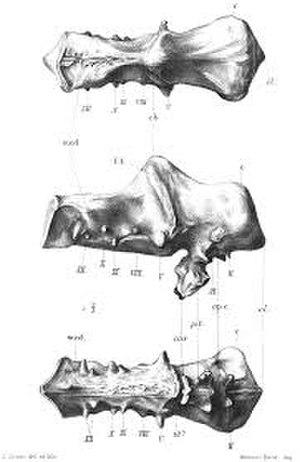
Les Ankylopollexia forment un clade éteint de dinosaures ornithischiens qui vivaient du Jurassique supérieur au Crétacé supérieur. Il s'agit d'un clade dérivé d'ornithopodes iguanodontiens et contient le sous-groupe Styracosterna. Le nom vient du mot grec «ankylos», pris à tort pour signifier raide, fusionné, et du mot latin «pollex», ce qui signifie le pouce. Décrit à l'origine en 1986 par Sereno, cette caractéristique synapomorphique très probable d'une épine conique du pouce définit le clade.